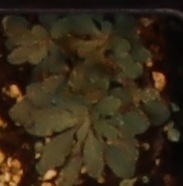
Label: Horseweed